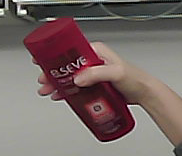
Product: loreal_shampoo